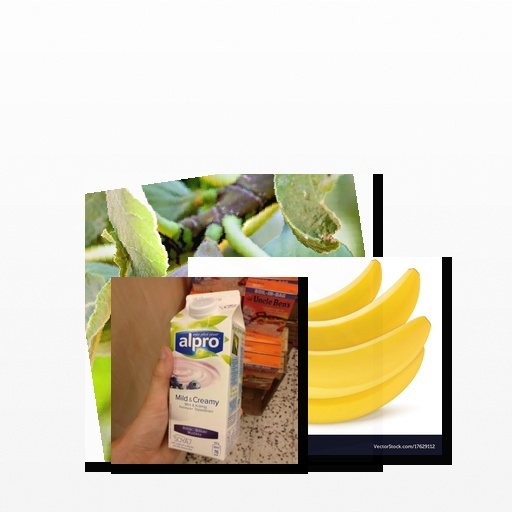
Food items: fig, banana, blueberry_soyghurt